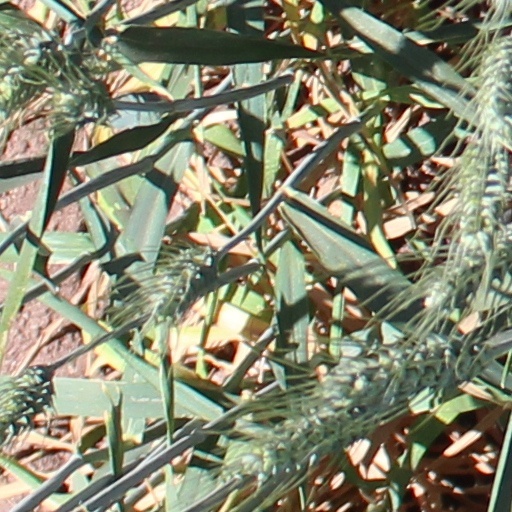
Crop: wheat